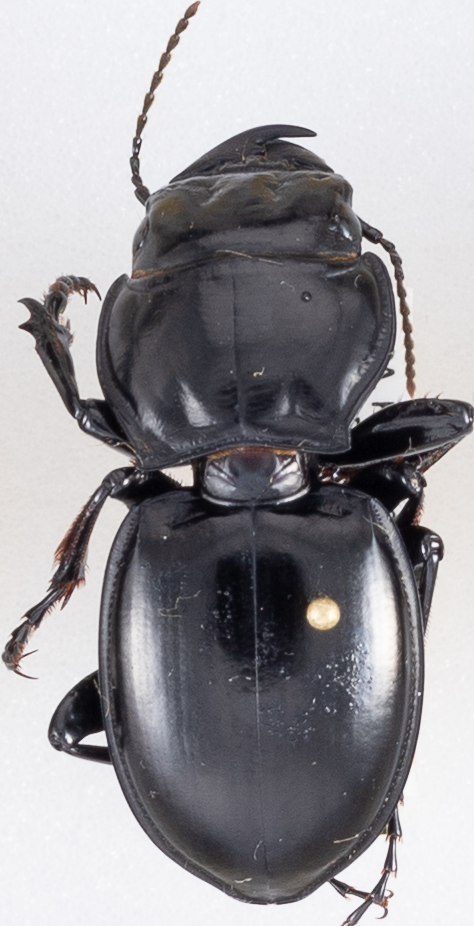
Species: Pasimachus californicus
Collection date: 2019-09-09
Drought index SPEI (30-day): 1.594
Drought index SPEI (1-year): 1.69
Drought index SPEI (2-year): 1.13